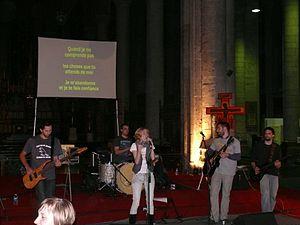
Concert de CX FLOOD dans l'église Saint-Maurice de Lille (Nord, France).
CX FLOOD est un groupe de rock chrétien belge fondé en 2000. Il se sépare en 2011.